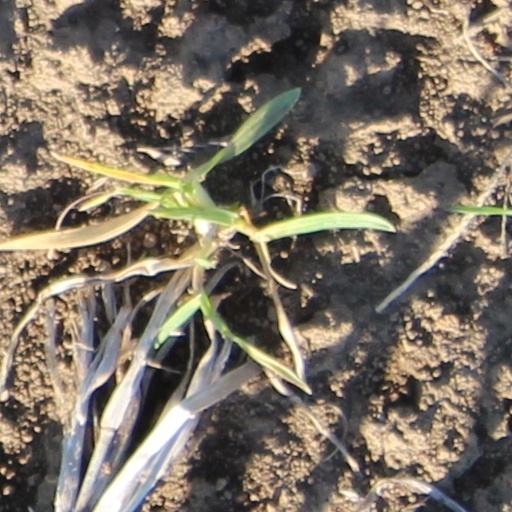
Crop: wheat